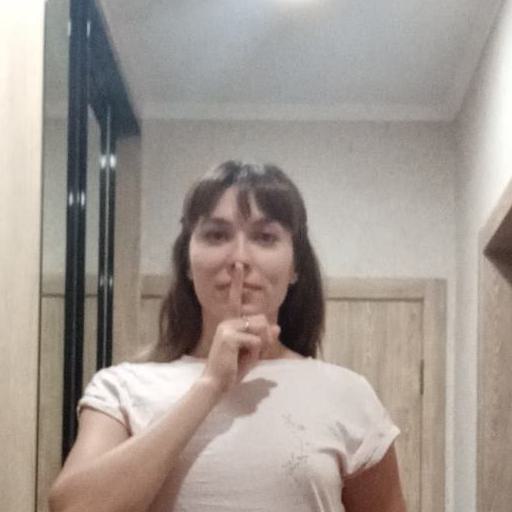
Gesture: mute